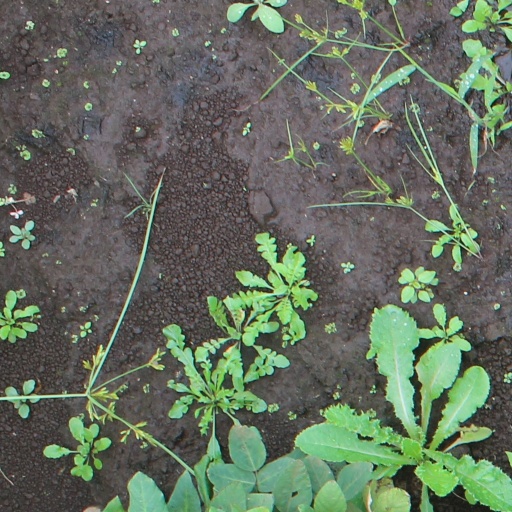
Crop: soybean